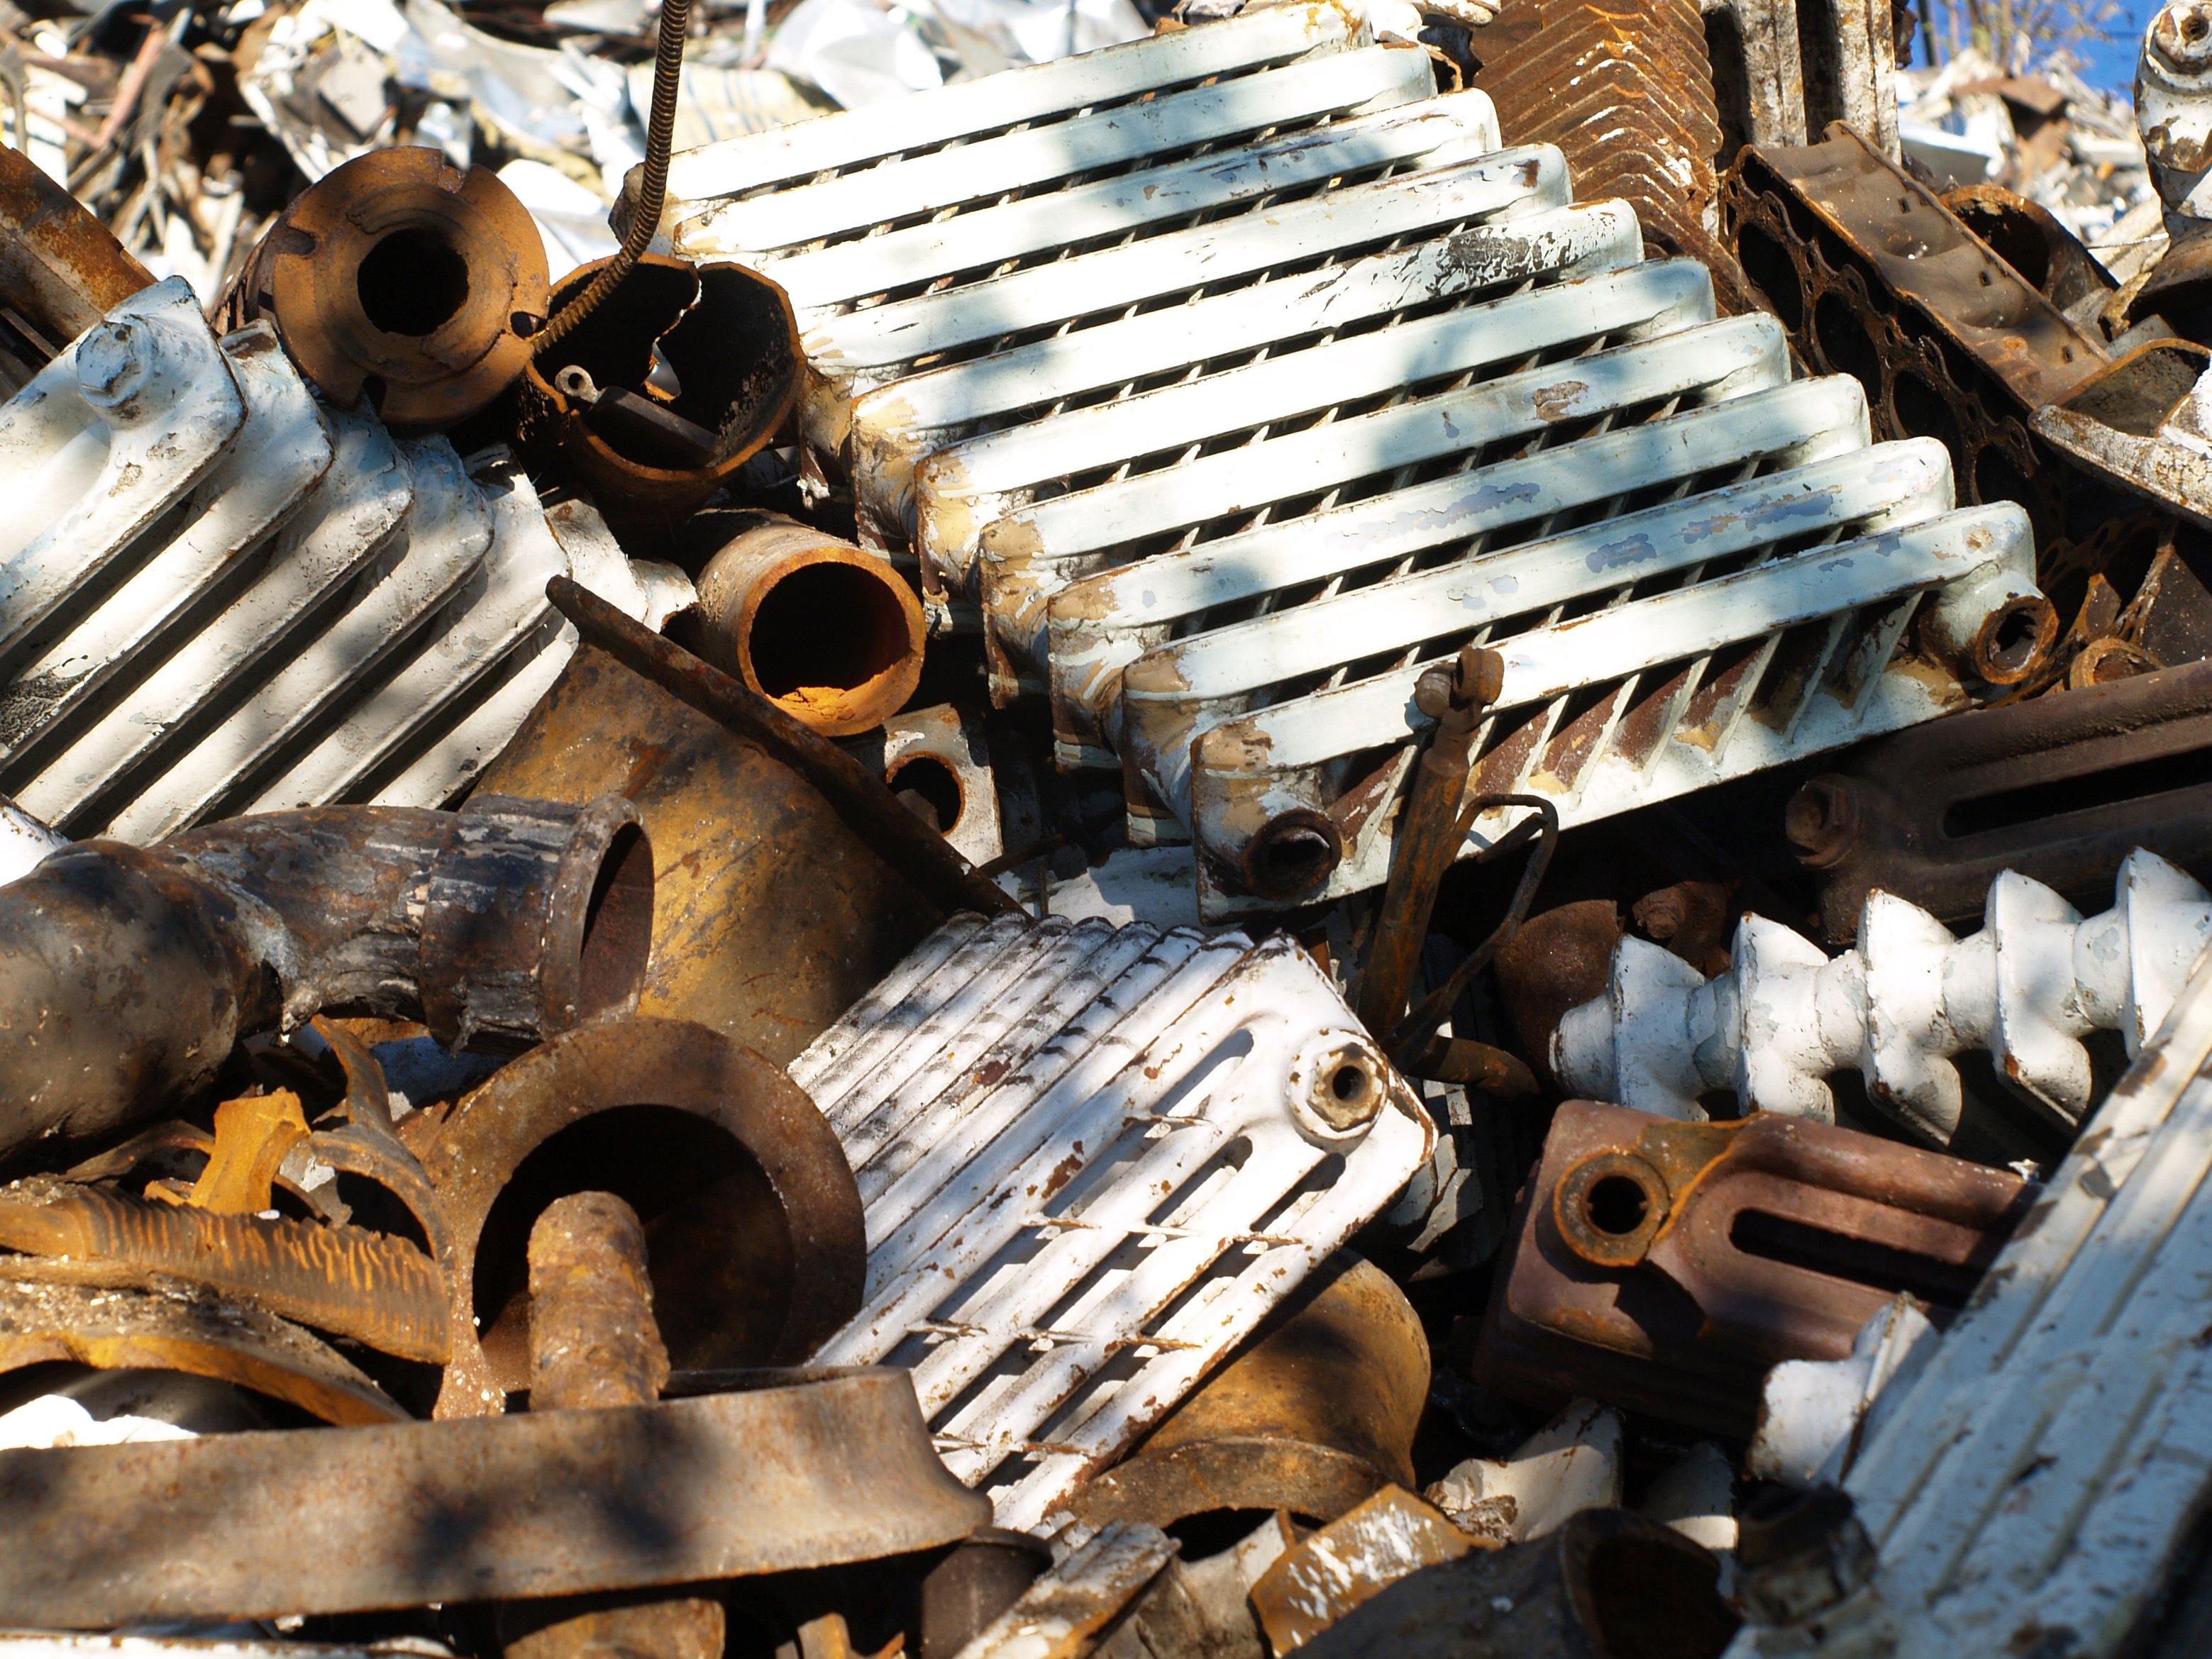
wood, rust, metal, industry, material, engine, textura, iron, scrap